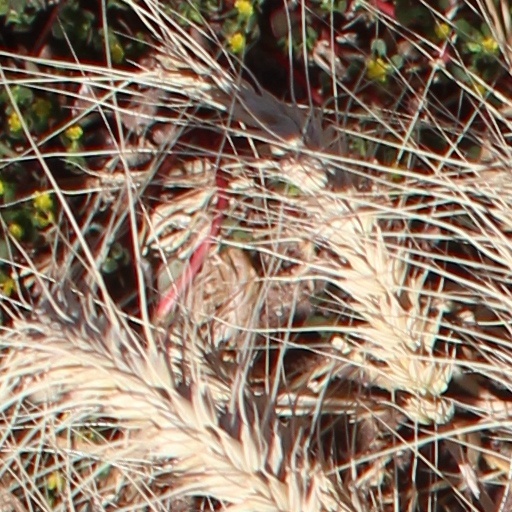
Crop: wheat